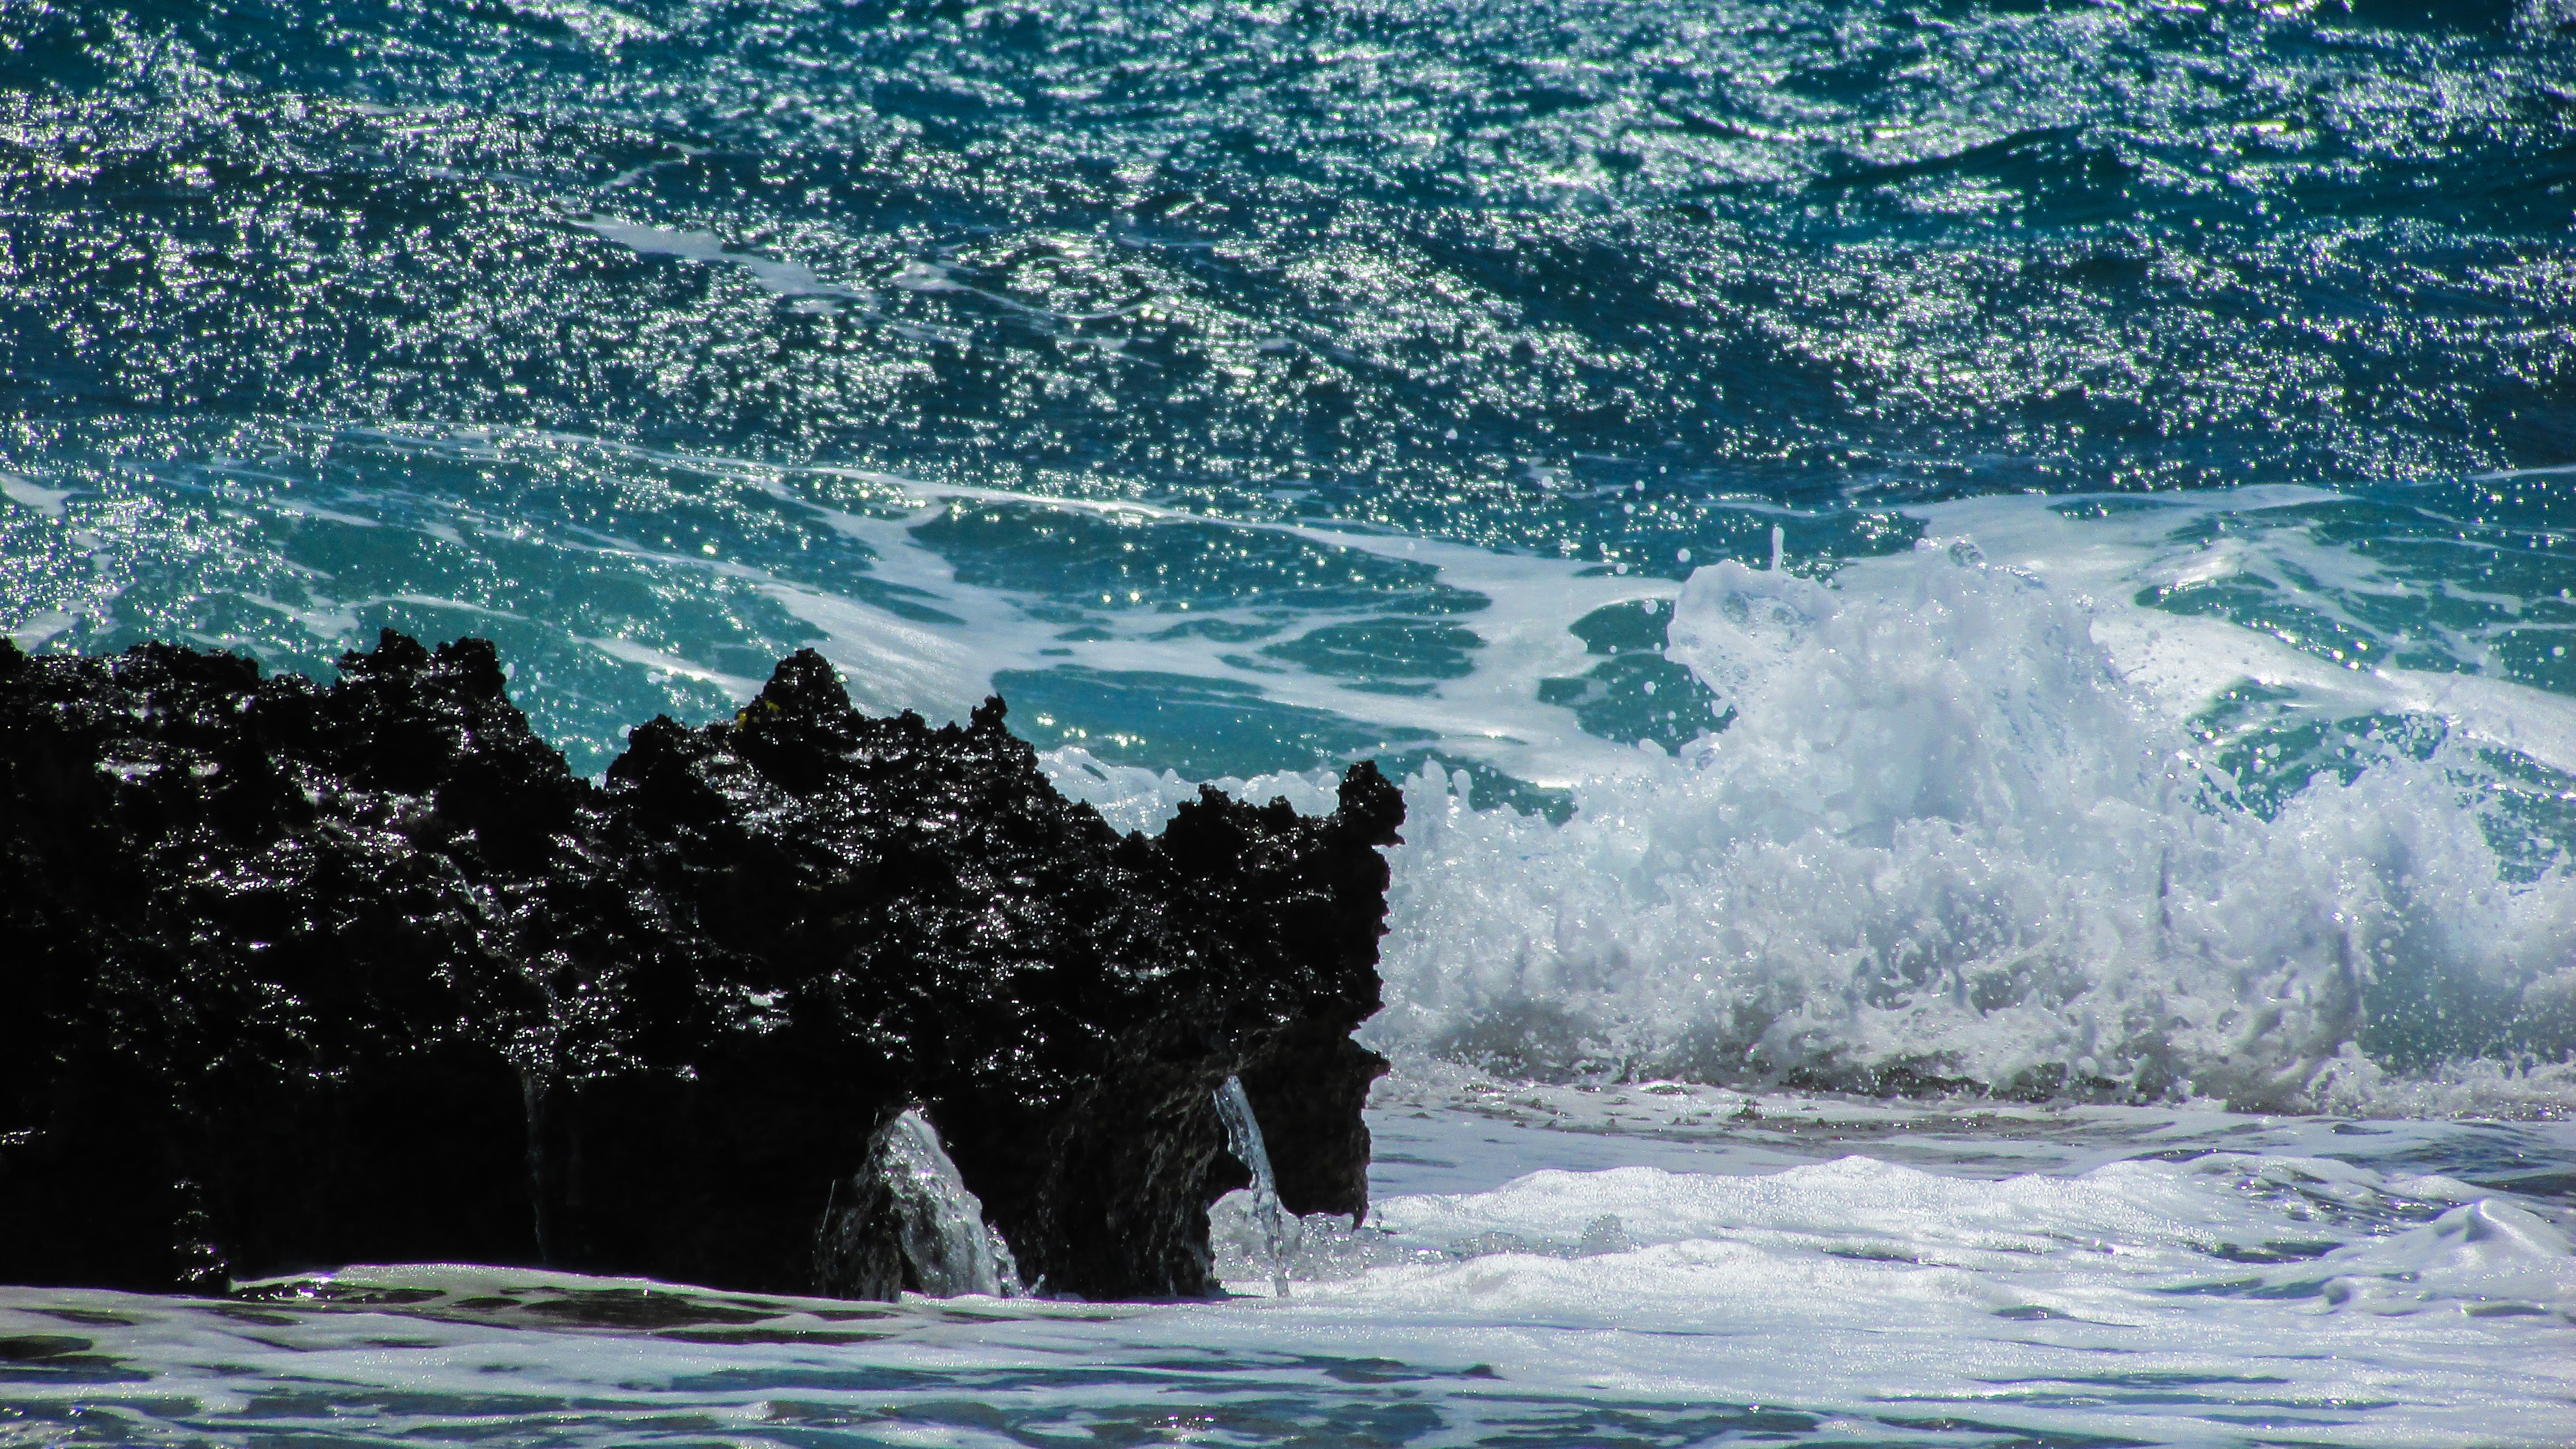
sea, coast, water, ocean, liquid, sunlight, shore, wave, foam, splash, spray, rapid, arctic, energy, rocky coast, cyprus, smashing, ayia napa, wind wave